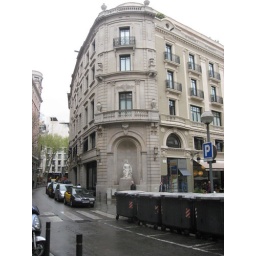
Back corner of the Hotel 1898. We stayed in the room above the statue. That is the bathroom window and terrace.